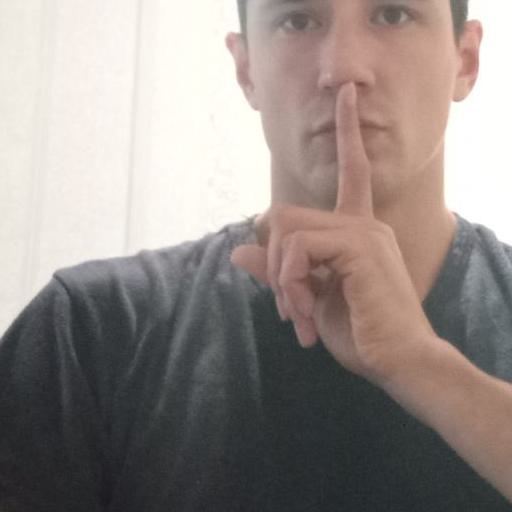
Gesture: mute